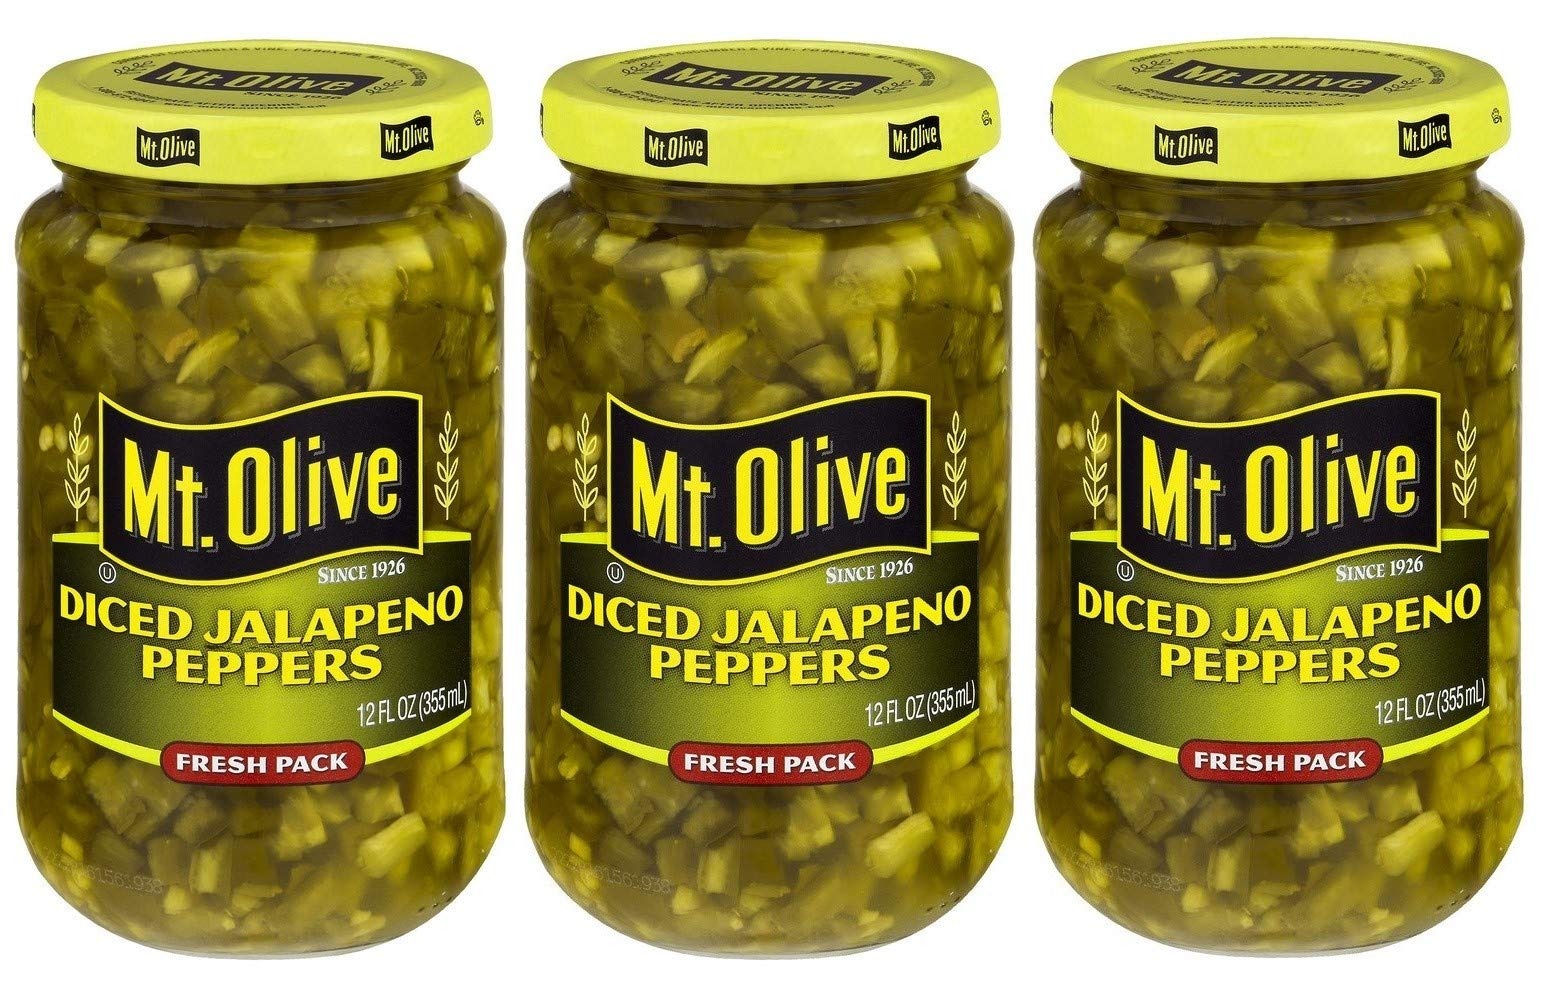
Item Name: Mt. Olive Diced Jalapeno Peppers 12 Ounce (Pack of 3)
Value: 36.0
Unit: Ounce

Price: 2.73